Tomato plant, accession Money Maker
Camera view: bottom (45 deg); turntable rotation: 30 degrees
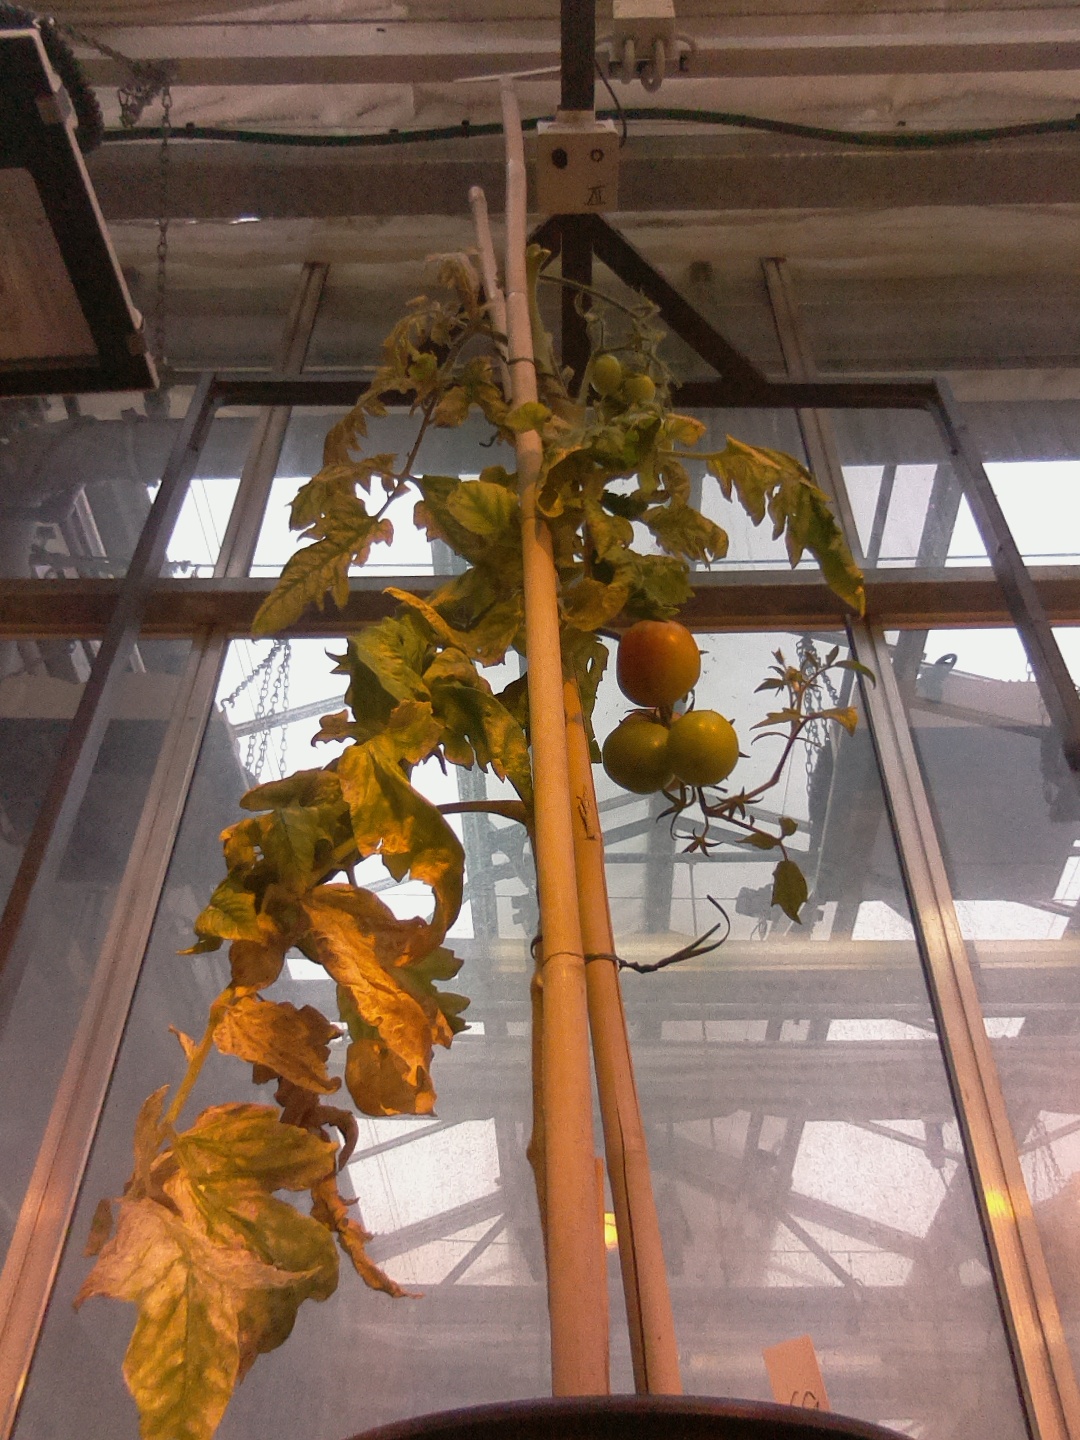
BBCH growth stage 82: 20%-30% of fruits show typical fully ripe color